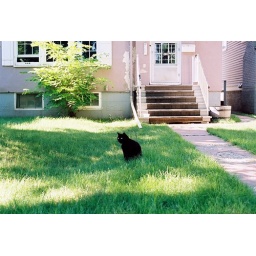
This black cat was on a leash, though you can't really see it at all in this photo...